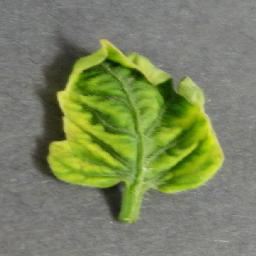
Label: Tomato___Tomato_Yellow_Leaf_Curl_Virus